Scînteia

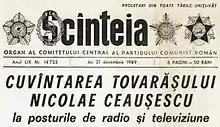
The penultimate issue of "Scînteia", 21 December 1989. The headline reads: ""Comrade Nicolae Ceaușescu's speech for radio and television stations"" (official answer to the outbreak of the Romanian Revolution)

Scînteia (Romanian for "The Spark") was the name of two newspapers edited by Communist groups at different intervals in Romanian history. The title is a homage to the Russian language paper "Iskra". It was known as "Scânteia" until the 1953 spelling reform, which replaced the letter "Â" with the phonologically identical "Î" in all cases.